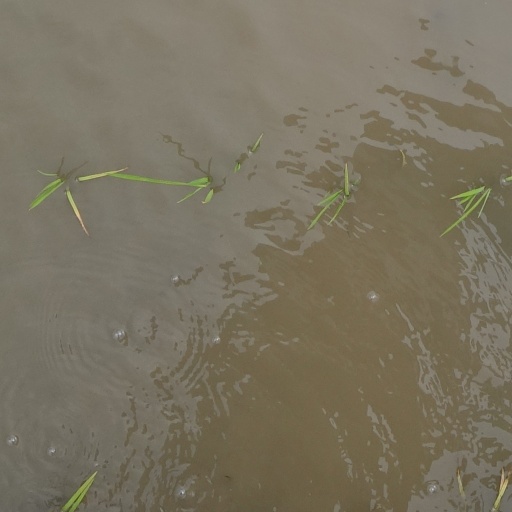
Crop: rice